Describe the emotion expressed in this image:  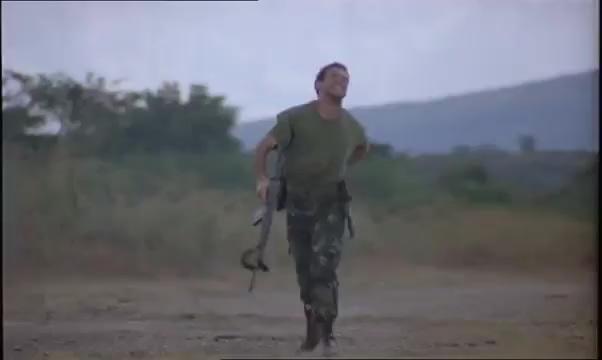
This person displays Pain, valence and arousal with low intensity.